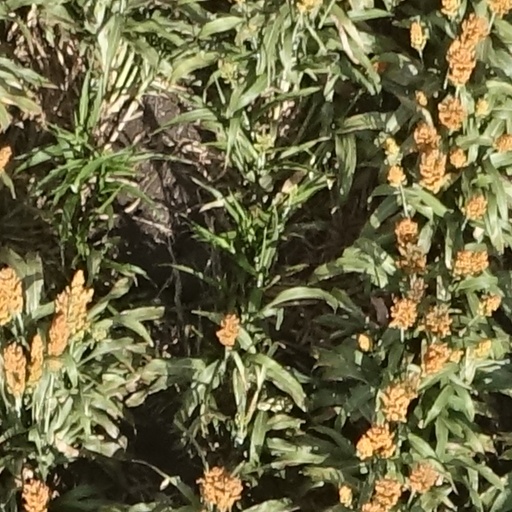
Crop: sorghum